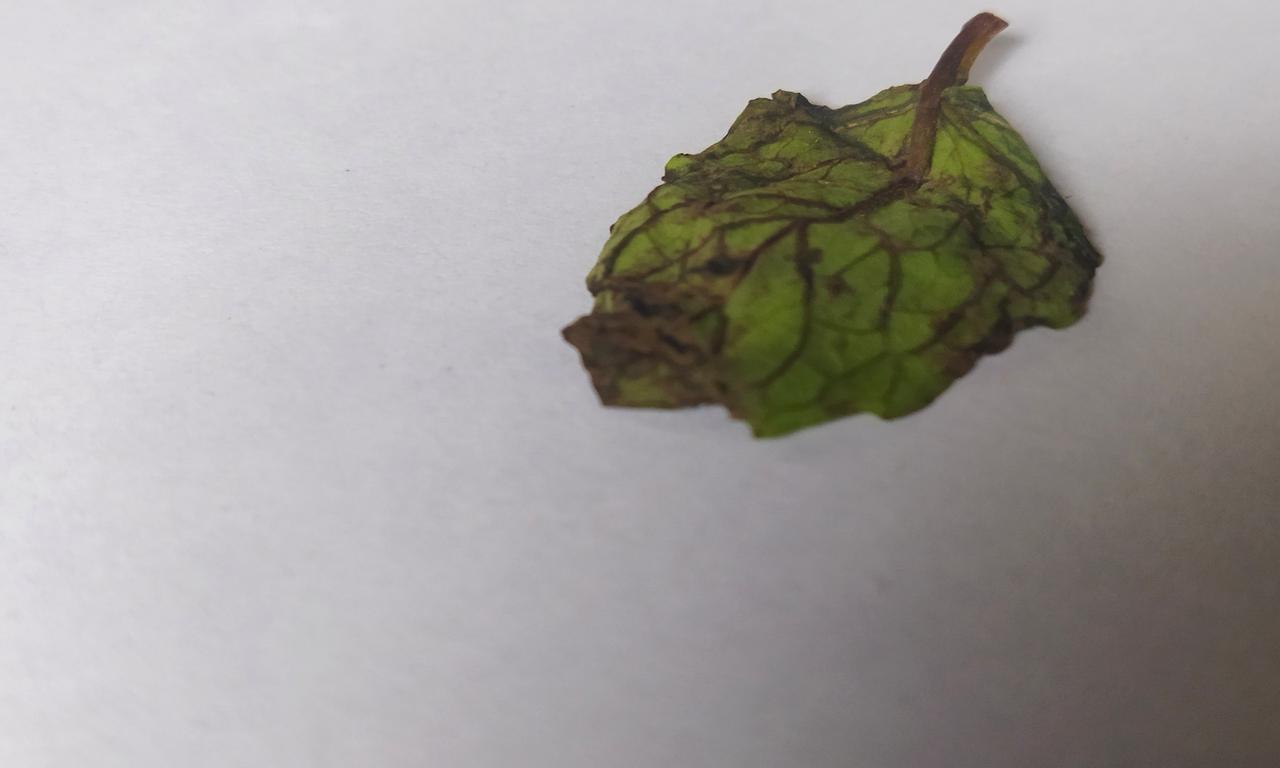
Label: Spoiled